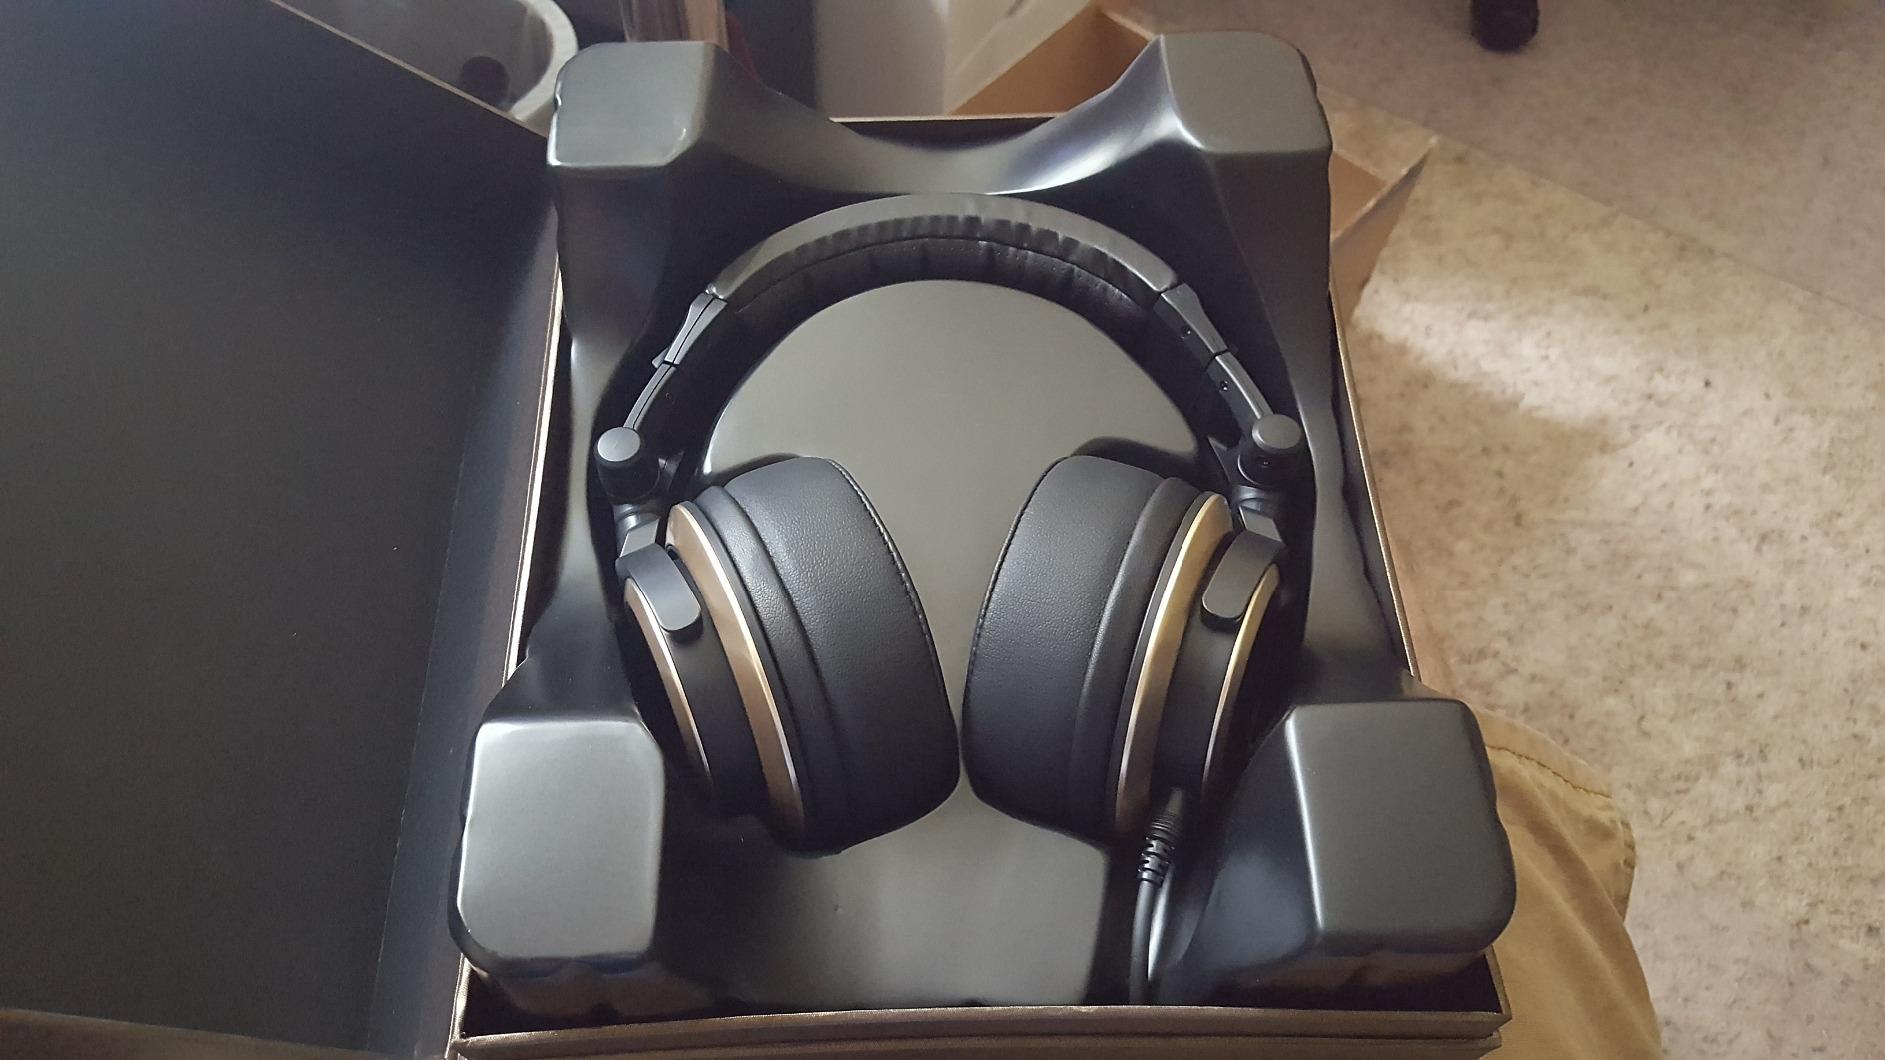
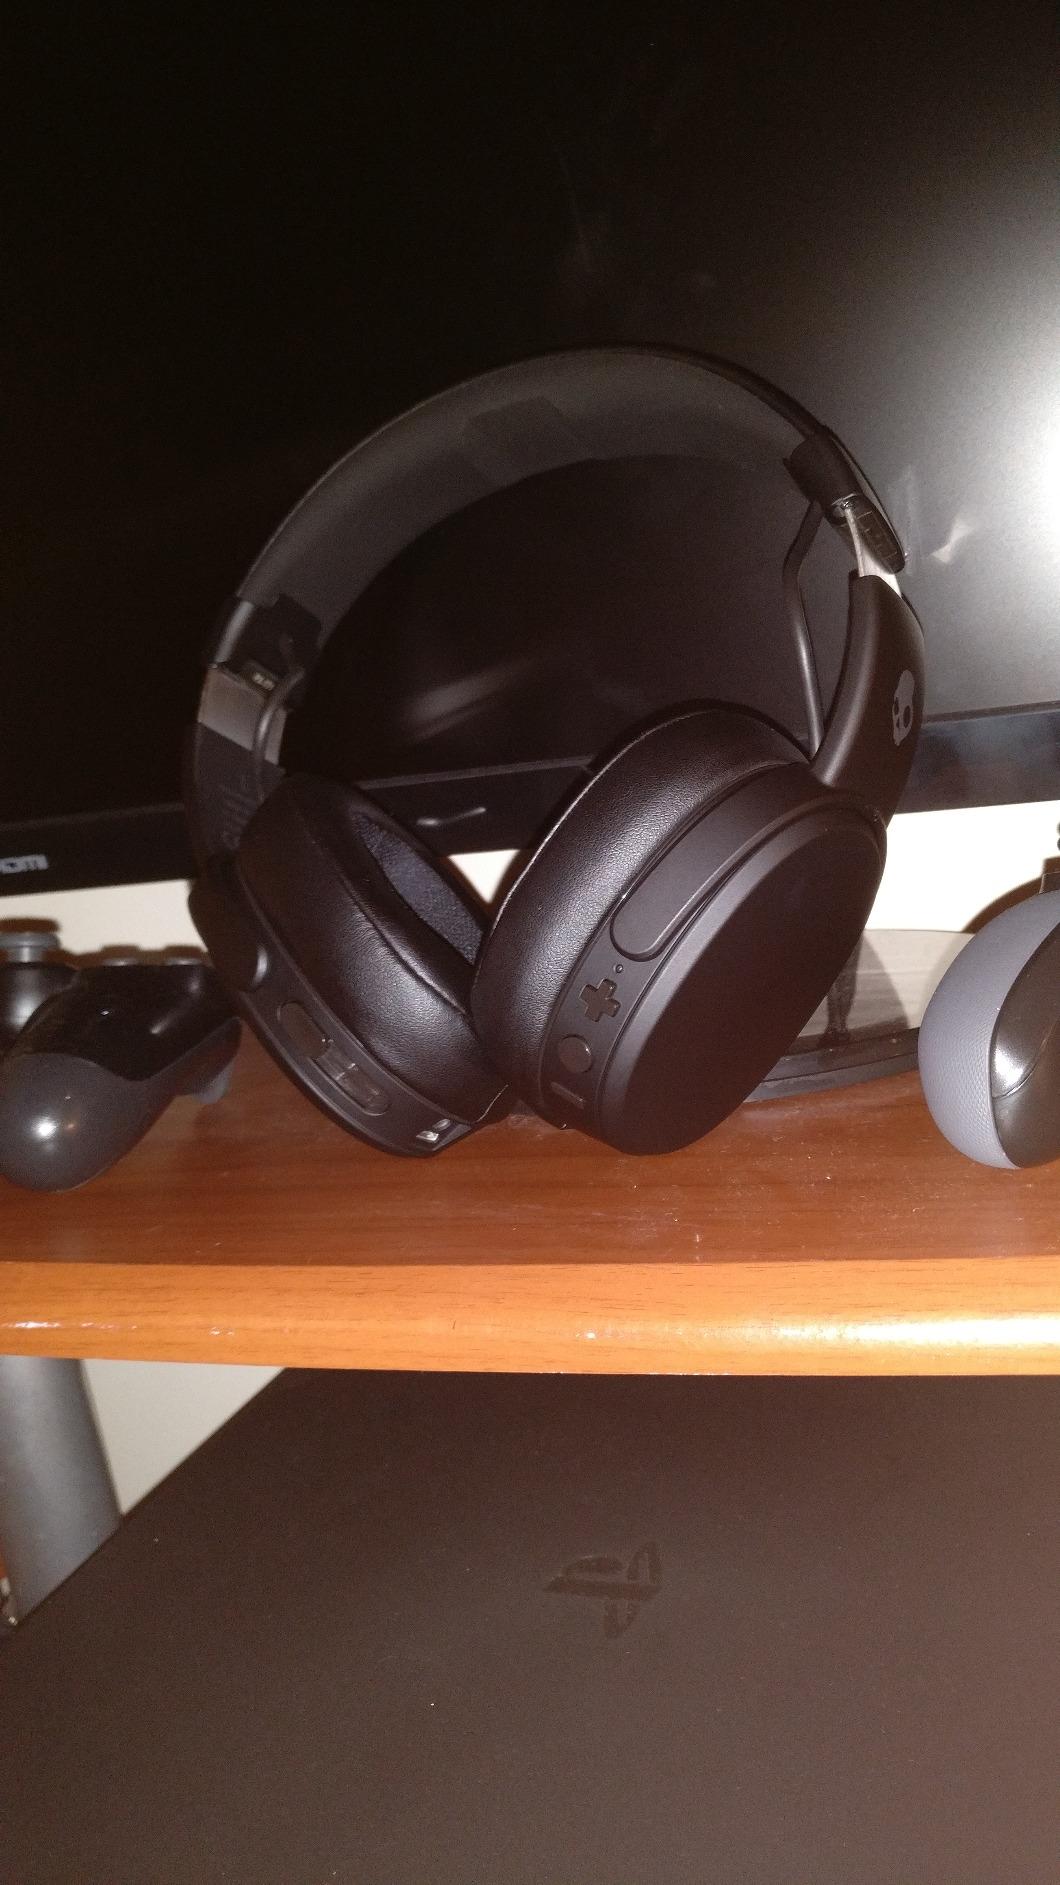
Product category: headphones
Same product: no